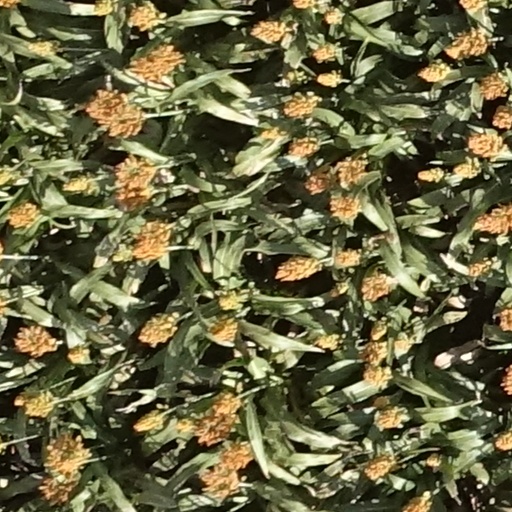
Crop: sorghum